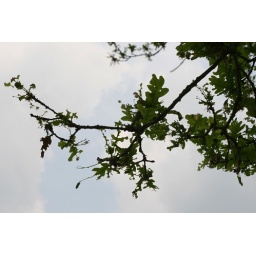
Sitting under this tree we were under constant attack from little caterpillars lowering themselves to the floor on silk.